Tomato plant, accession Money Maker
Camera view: bottom (45 deg); turntable rotation: 0 degrees
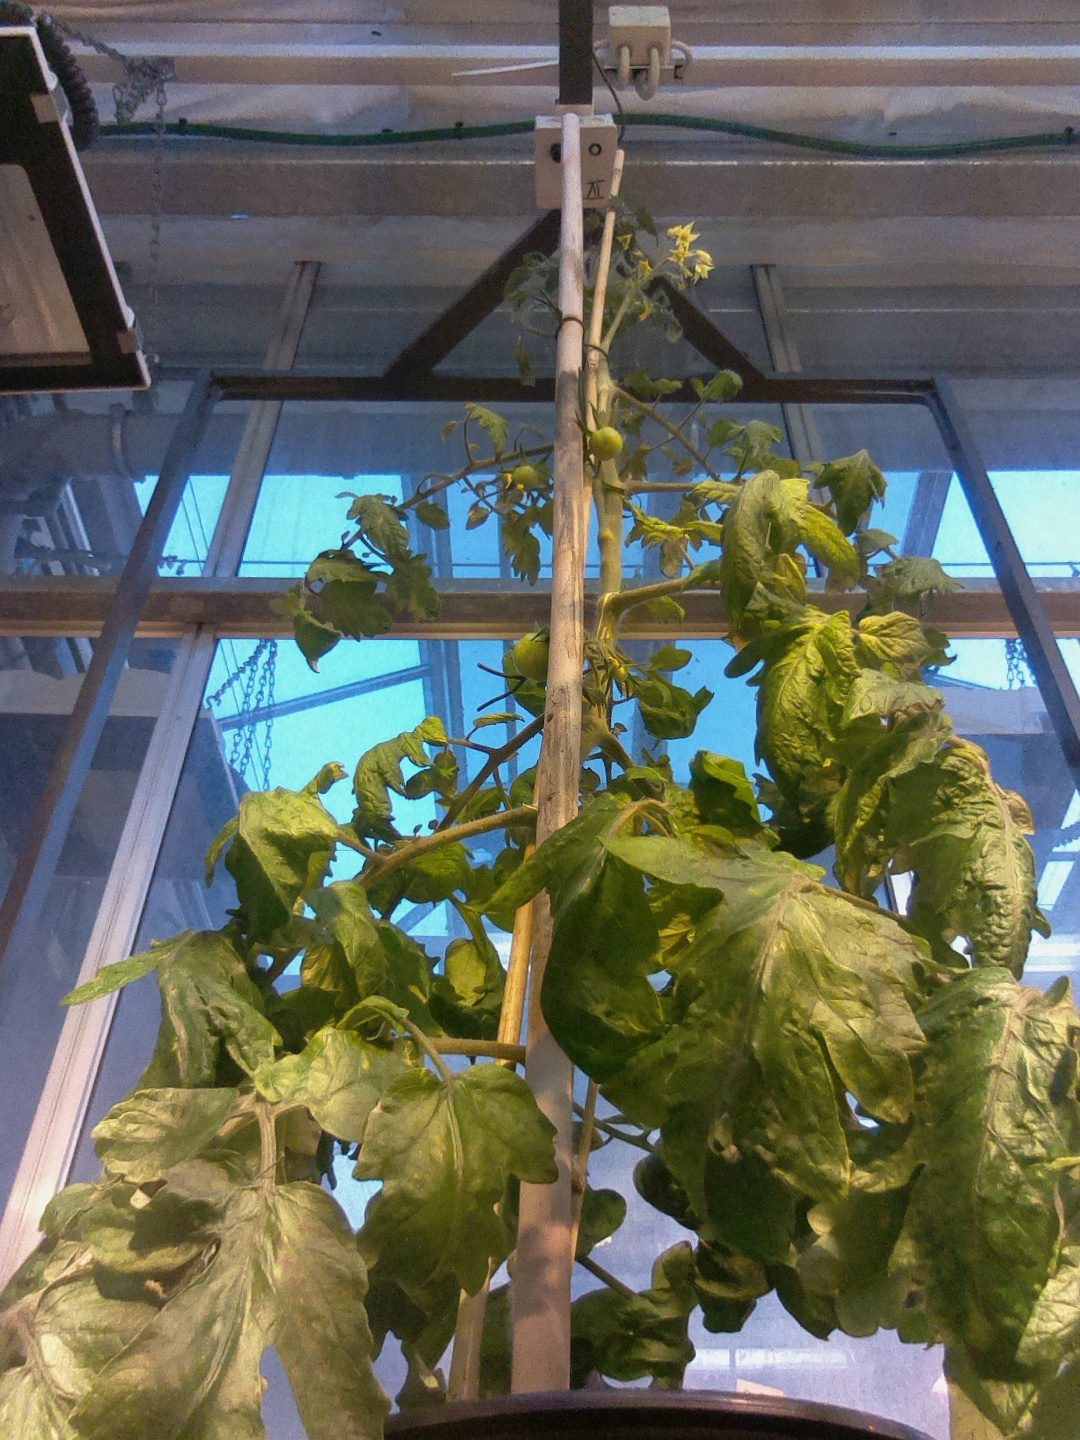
BBCH growth stage 72: 20%-30% of final fruit size